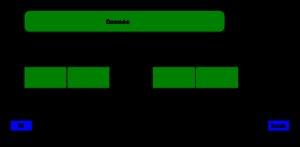
SHA-2 est une famille de fonctions de hachage qui ont été conçues par la National Security Agency des États-Unis, sur le modèle des fonctions SHA-1 et SHA-0, elles-mêmes fortement inspirées de la fonction MD4 de Ron Rivest. Telle que décrite par le National Institute of Standards and Technology, elle comporte les fonctions, SHA-256 et SHA-512 dont les algorithmes sont similaires mais opèrent sur des tailles de mot différentes, SHA-224 et SHA-384 qui sont essentiellement des versions des précédentes dont la sortie est tronquée, et plus récemment SHA-512/256 et SHA-512/224 qui sont des versions tronquées de SHA-512. Le dernier suffixe indique le nombre de bits du haché.